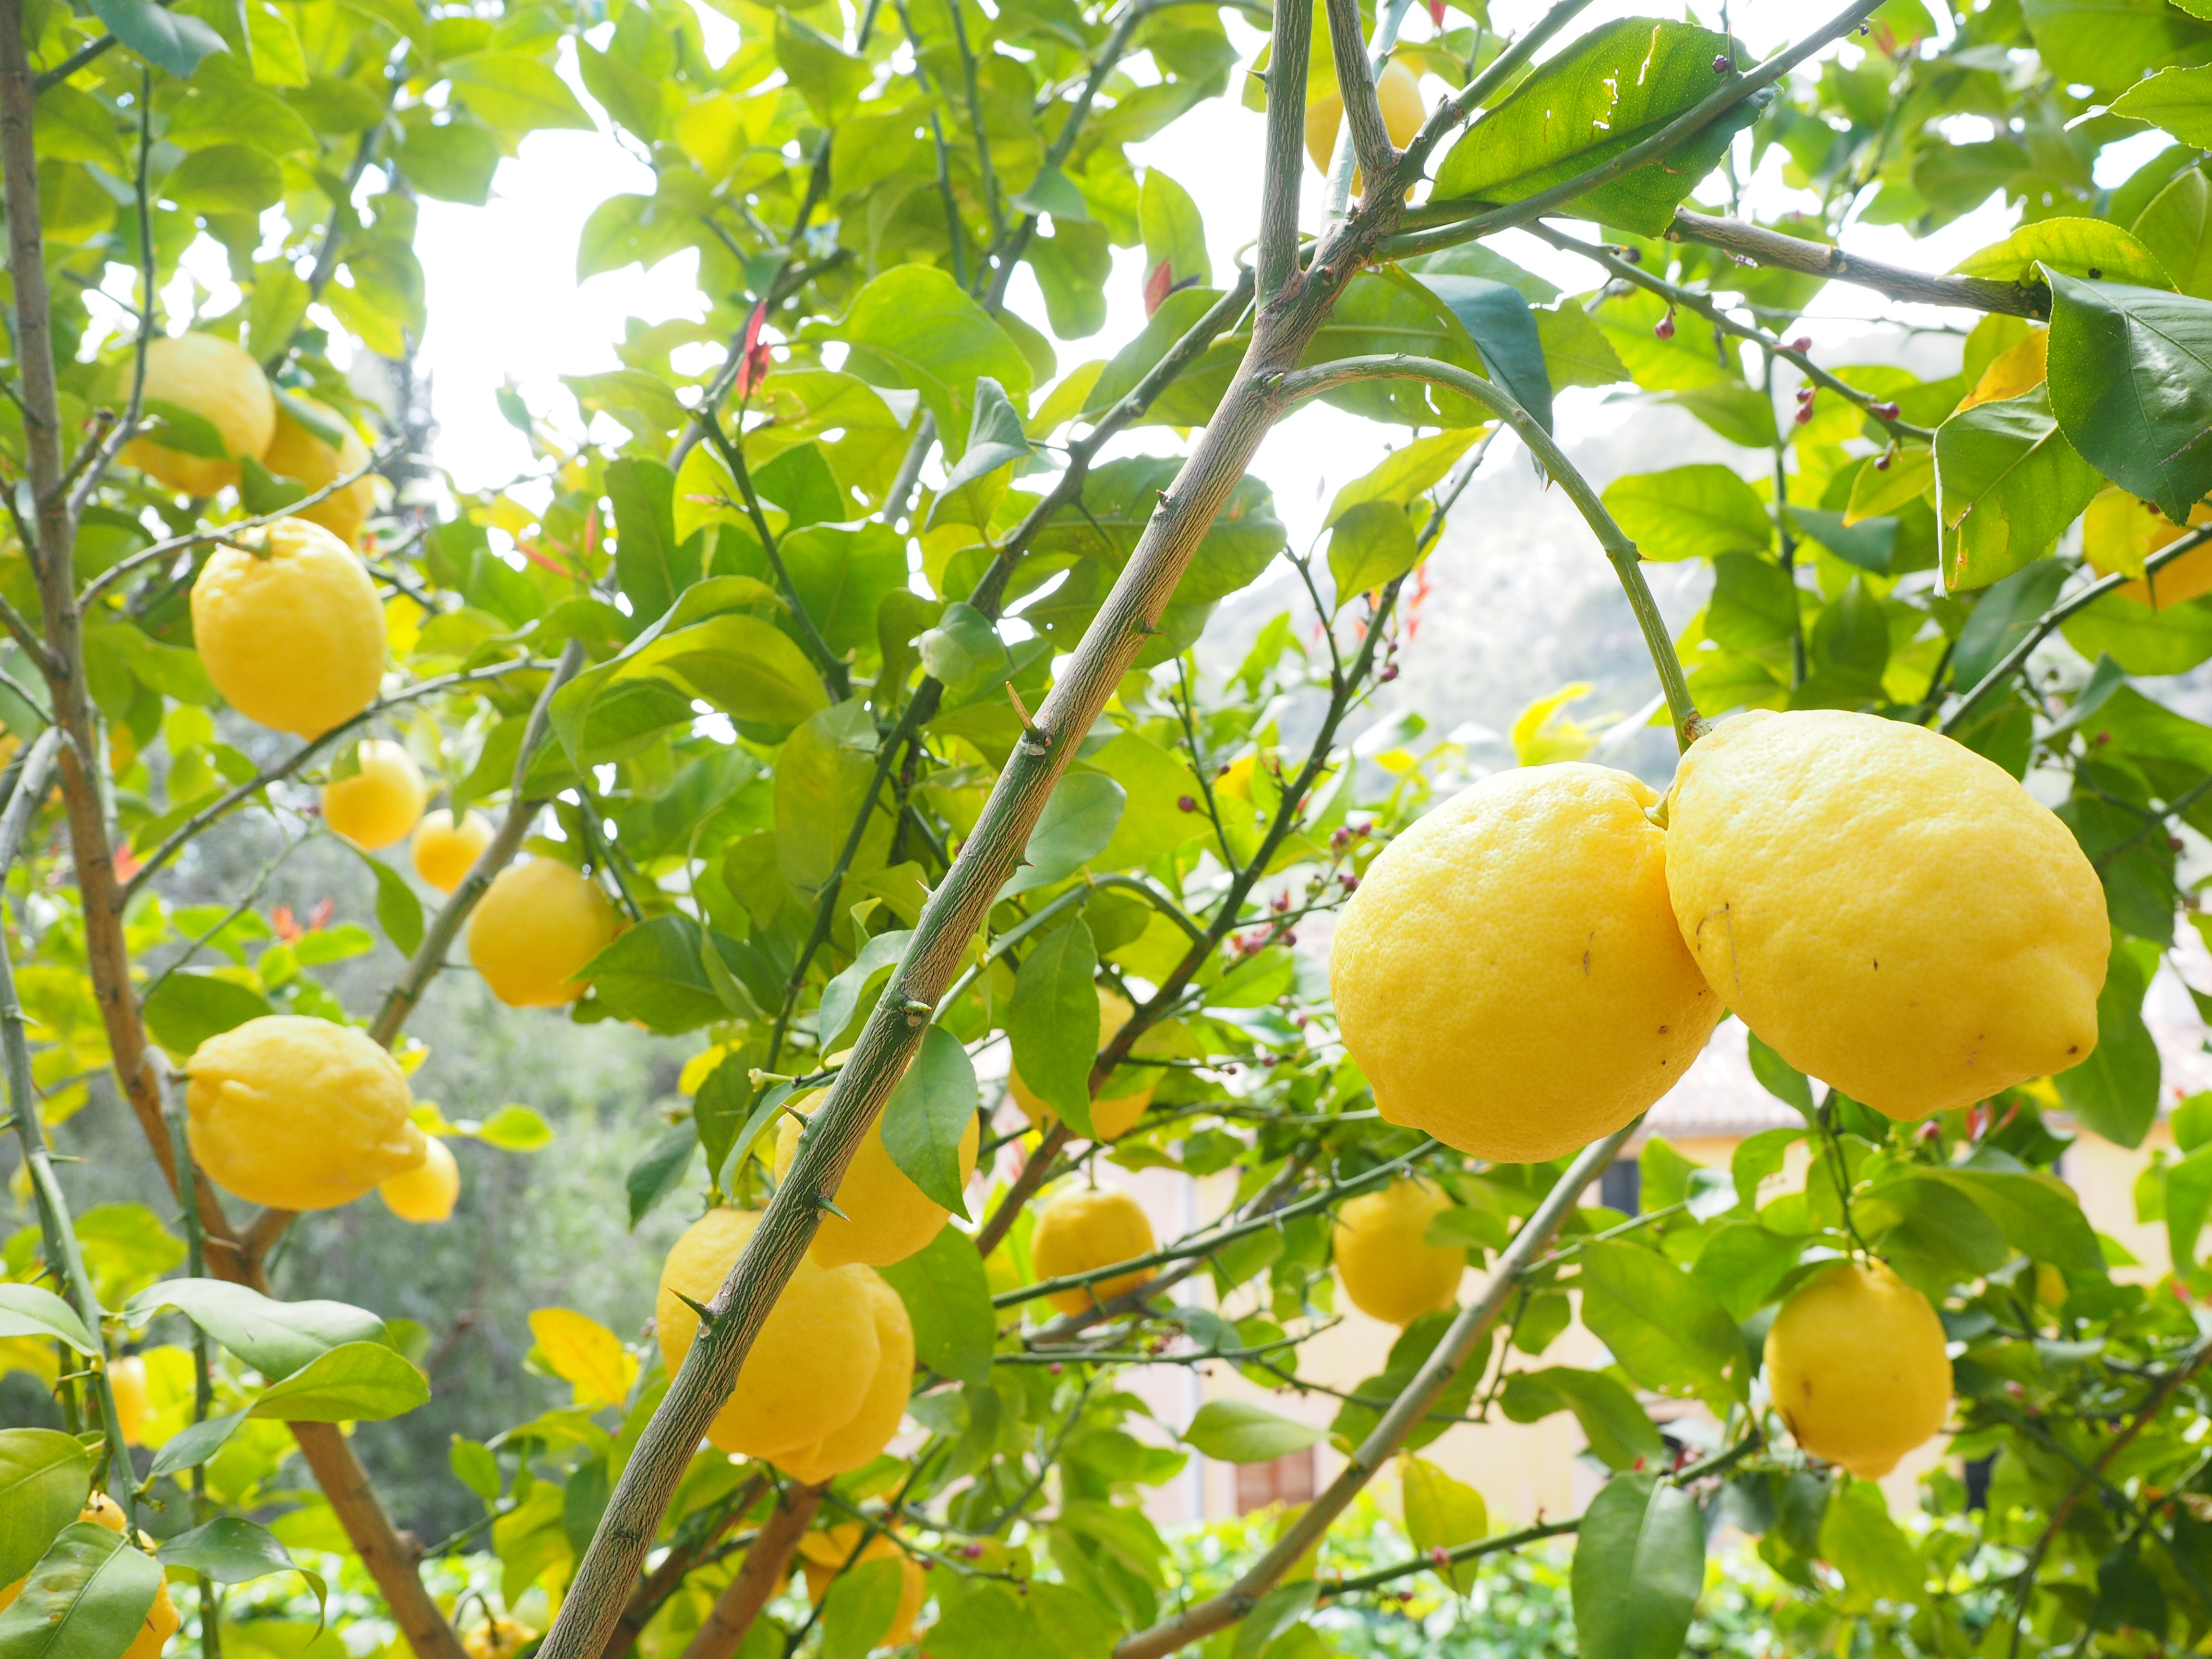
tree, branch, plant, fruit, sunlight, flower, ripe, food, produce, yellow, healthy, lemon, tropical fruit, lemon tree, fruit tree, plantation, vitamins, citron, citrus, bright yellow, limone, depend, flowering plant, fruity, bitter orange, citrus limon, lemon trees, lemon plantation, land plant, yuzu